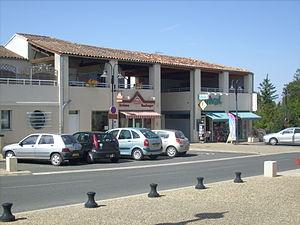
Commerces à Pisany (Charente-Maritime)
Pisany est une commune du sud-ouest de la France, située dans le département de la Charente-Maritime. Ses habitants sont appelés les Pisanéens et les Pisanéennes.